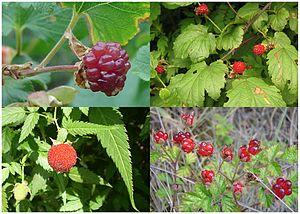
Un fruit multiple est formé de plusieurs fruits issus d'autant de carpelles libres d'une fleur unique. Alors qu'un fruit simple, appelé parfois monocarpe, est constitué uniquement à partir de la paroi de l'ovaire, le fruit multiple doit sa structure à de nombreux carpelles distincts à l'origine d'autant de fruits.